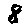
Label: 8